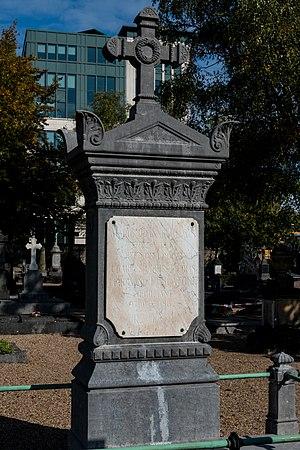
Ferdinand Pescatore, né le 20 juin 1791 à Luxembourg et mort le 25 décembre 1862, est un homme d'affaires et homme politique luxembourgeois.